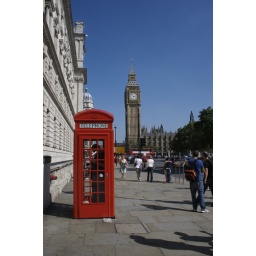
Big Ben on the Houses of Parliment with a traditional red phone box in the foreground.